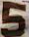
Number: 5